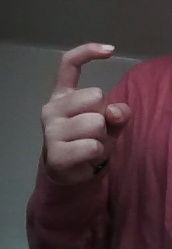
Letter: ra